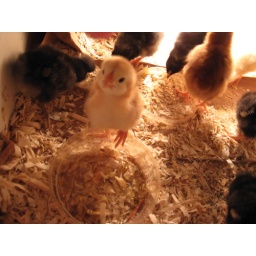
Cutest frickin' baby chicken I've ever seen! (Cuteness tempted forward with finger wiggles above the box :D)